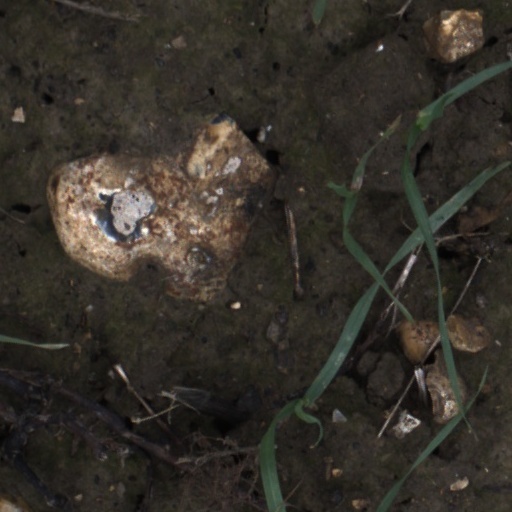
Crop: wheat